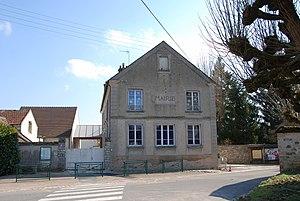
L'ancienne mairie de Recloses (Seine-et-Marne, région Île-de-France).
Recloses est une commune française du canton de la Chapelle-la-Reine, située dans le département de Seine-et-Marne en région Île-de-France.